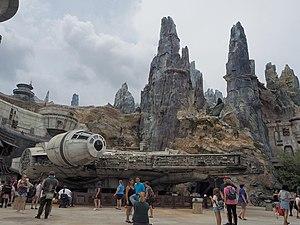
Star Wars: Galaxy's Edge est une zone thématique centrée sur la franchise Star Wars, en construction dans certains parcs à thème de Walt Disney Parks and Resorts. Une zone située à Disneyland en Californie a ouvert le 31 mai 2019 et une zone à Disney's Hollywood Studios en Floride a ouvert le 29 août 2019. Une troisième zone est en projet au Parc Walt Disney Studios, son ouverture est prévue entre 2022 et 2025.
Le Faucon Millenium est un vaisseau spatial de fiction présent dans l’univers de la saga cinématographique Star Wars. Dans cet univers, il est piloté par le contrebandier Han Solo et de son second Chewbacca
Millennium Falcon: Smugglers Run est une attraction des parcs Disney de type cinéma dynamique, basée sur la série de films Star Wars. Située dans Star Wars: Galaxy's Edge, cette attraction est inaugurée le 31 mai 2019 à Disneyland et ouvre le 29 août 2019 aux Disney's Hollywood Studios.